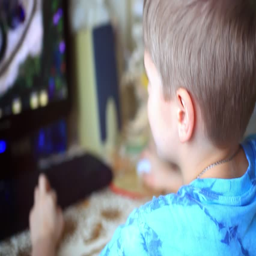
child playing a computer at home